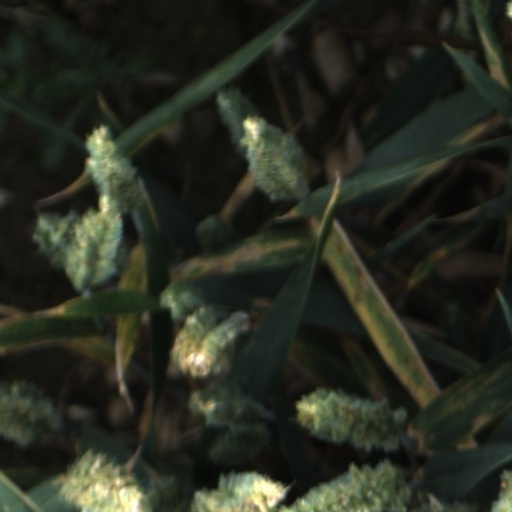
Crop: wheat